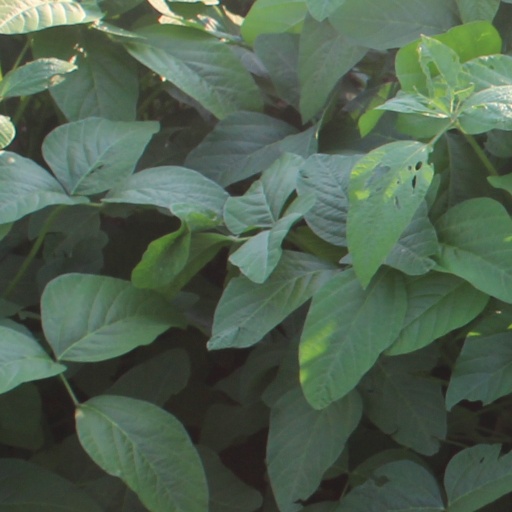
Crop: soybean